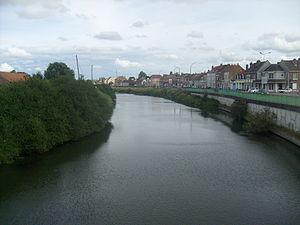
Canal de Bergues au niveau de Coudekerque-Branche, à gauche Coudekerque-Branche à droite Cappelle-la-Grande, le canal s'écoulant vers le bas.